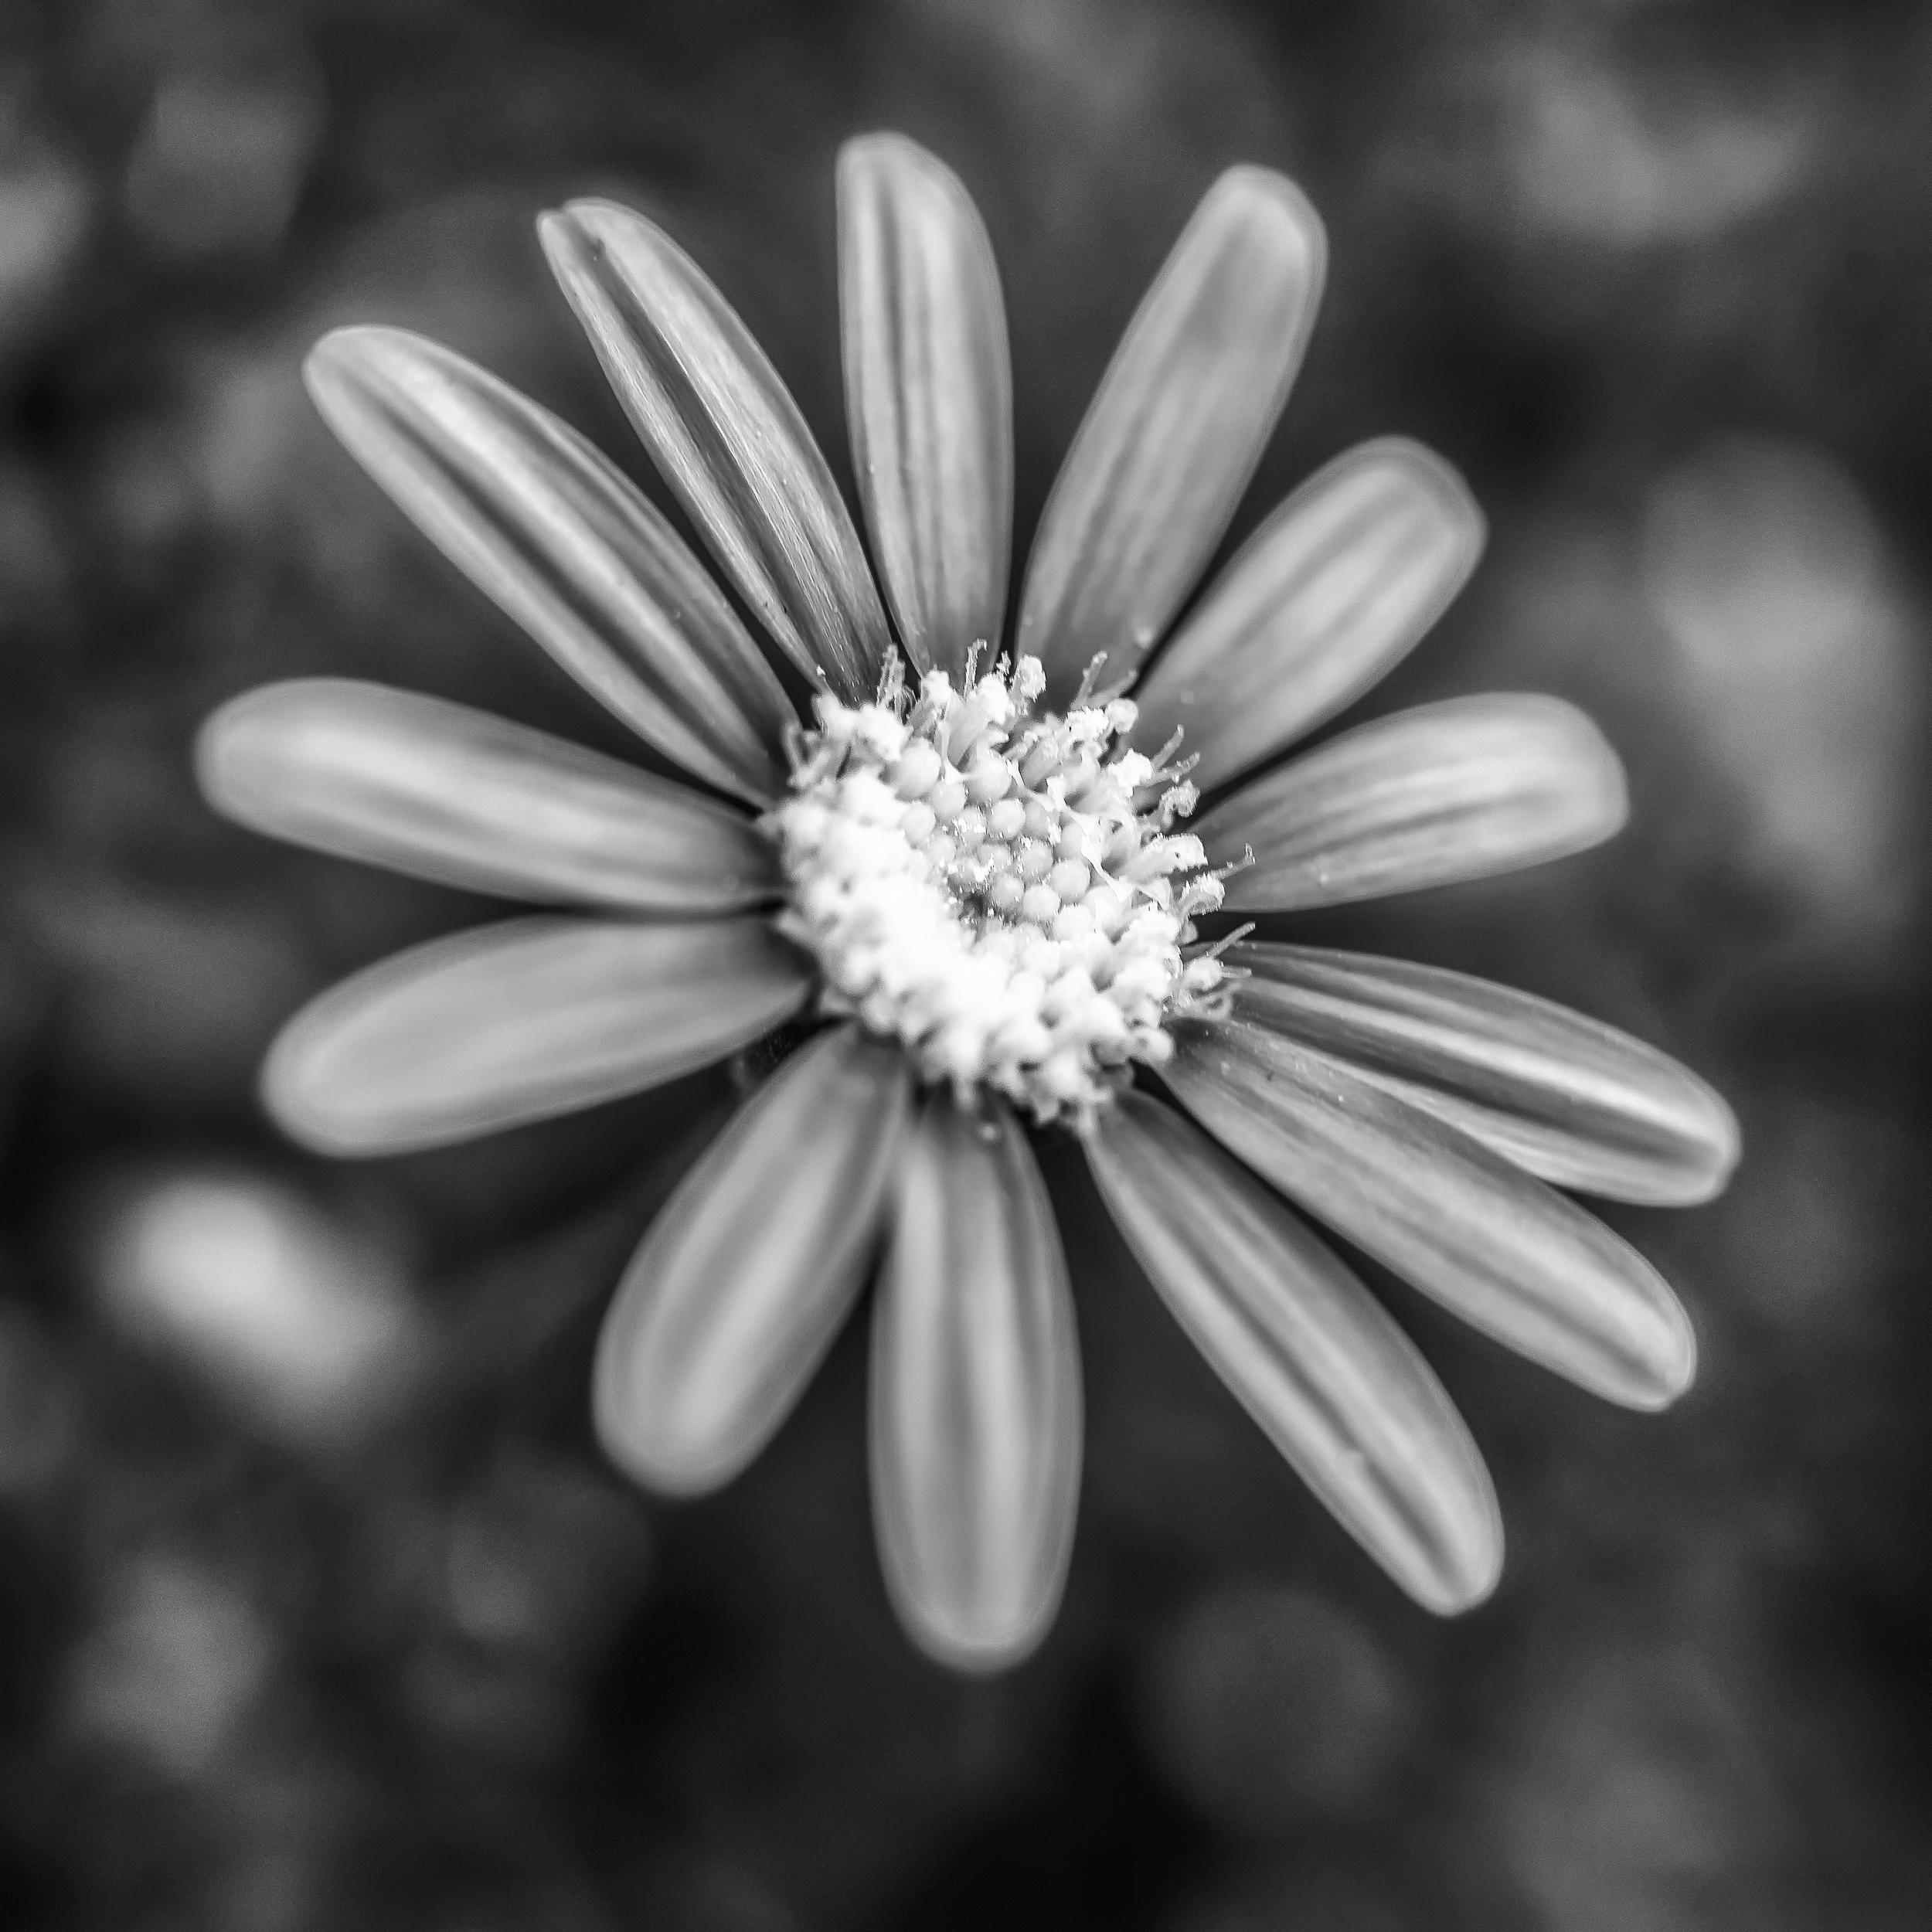
nature, branch, blossom, light, black and white, plant, white, photography, flower, petal, bloom, daisy, europe, color, macro, botany, nikon, black, monochrome, closeup, flora, close up, happiness, noiretblanc, fleur, passion, nikkor, parfum, coeuruyann, curuyann, nikond750, softness, scent, perfume, treasure, healmekillme, macro photography, flowering plant, daisy family, still life photography, oxeye daisy, monochrome photography, plant stem, land plant